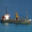
Label: ship